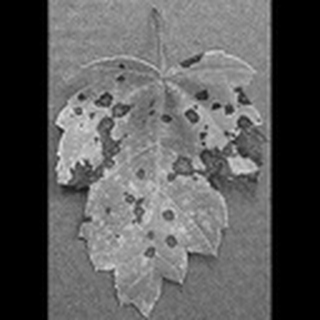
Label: cotton_target_spot